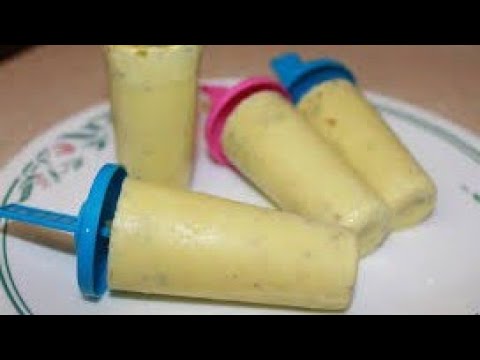
Dish: kulfi